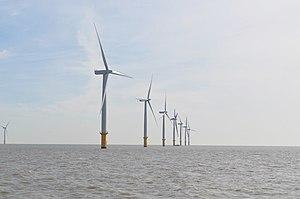
Ørsted est une des principales entreprises du secteur énergétique au Danemark. D'abord exclusivement producteur d'énergie fossile, majoritairement détenu par l'État danois le groupe a évolué vers les énergies renouvelables, abandonnant en 2018 les fossiles et visant un investissement supplémentaire de 26 milliards d'euros en 7 ans dans les énergies renouvelables